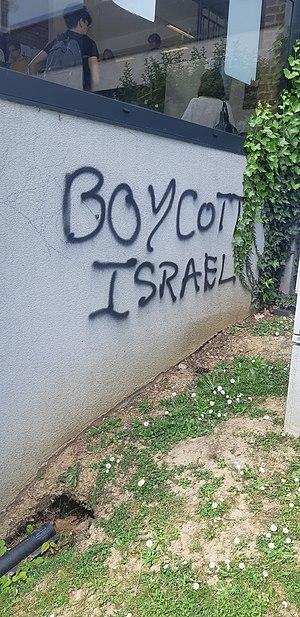
Boycott, désinvestissement et sanctions est une campagne qui vise au boycott d'Israël. La campagne promeut les boycotts économiques, académiques, culturels et politiques contre Israël, ses citoyens et d'autres cibles.